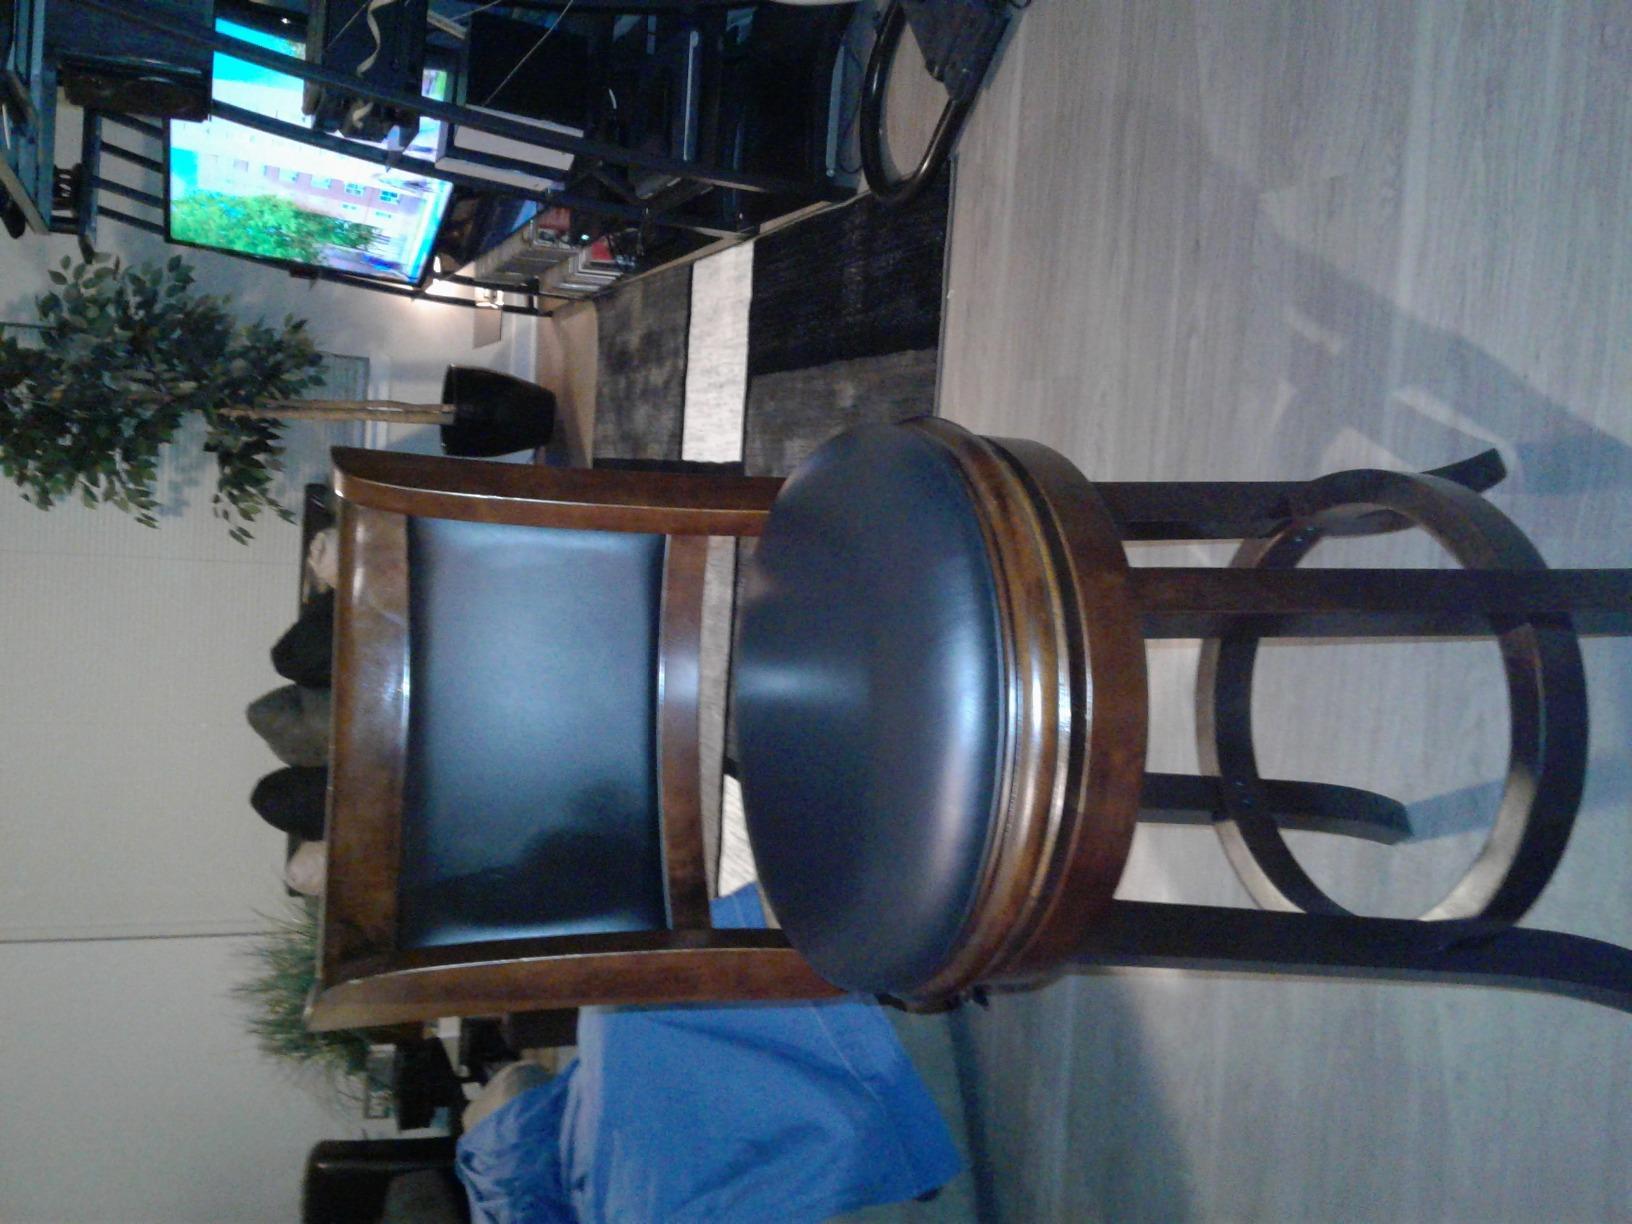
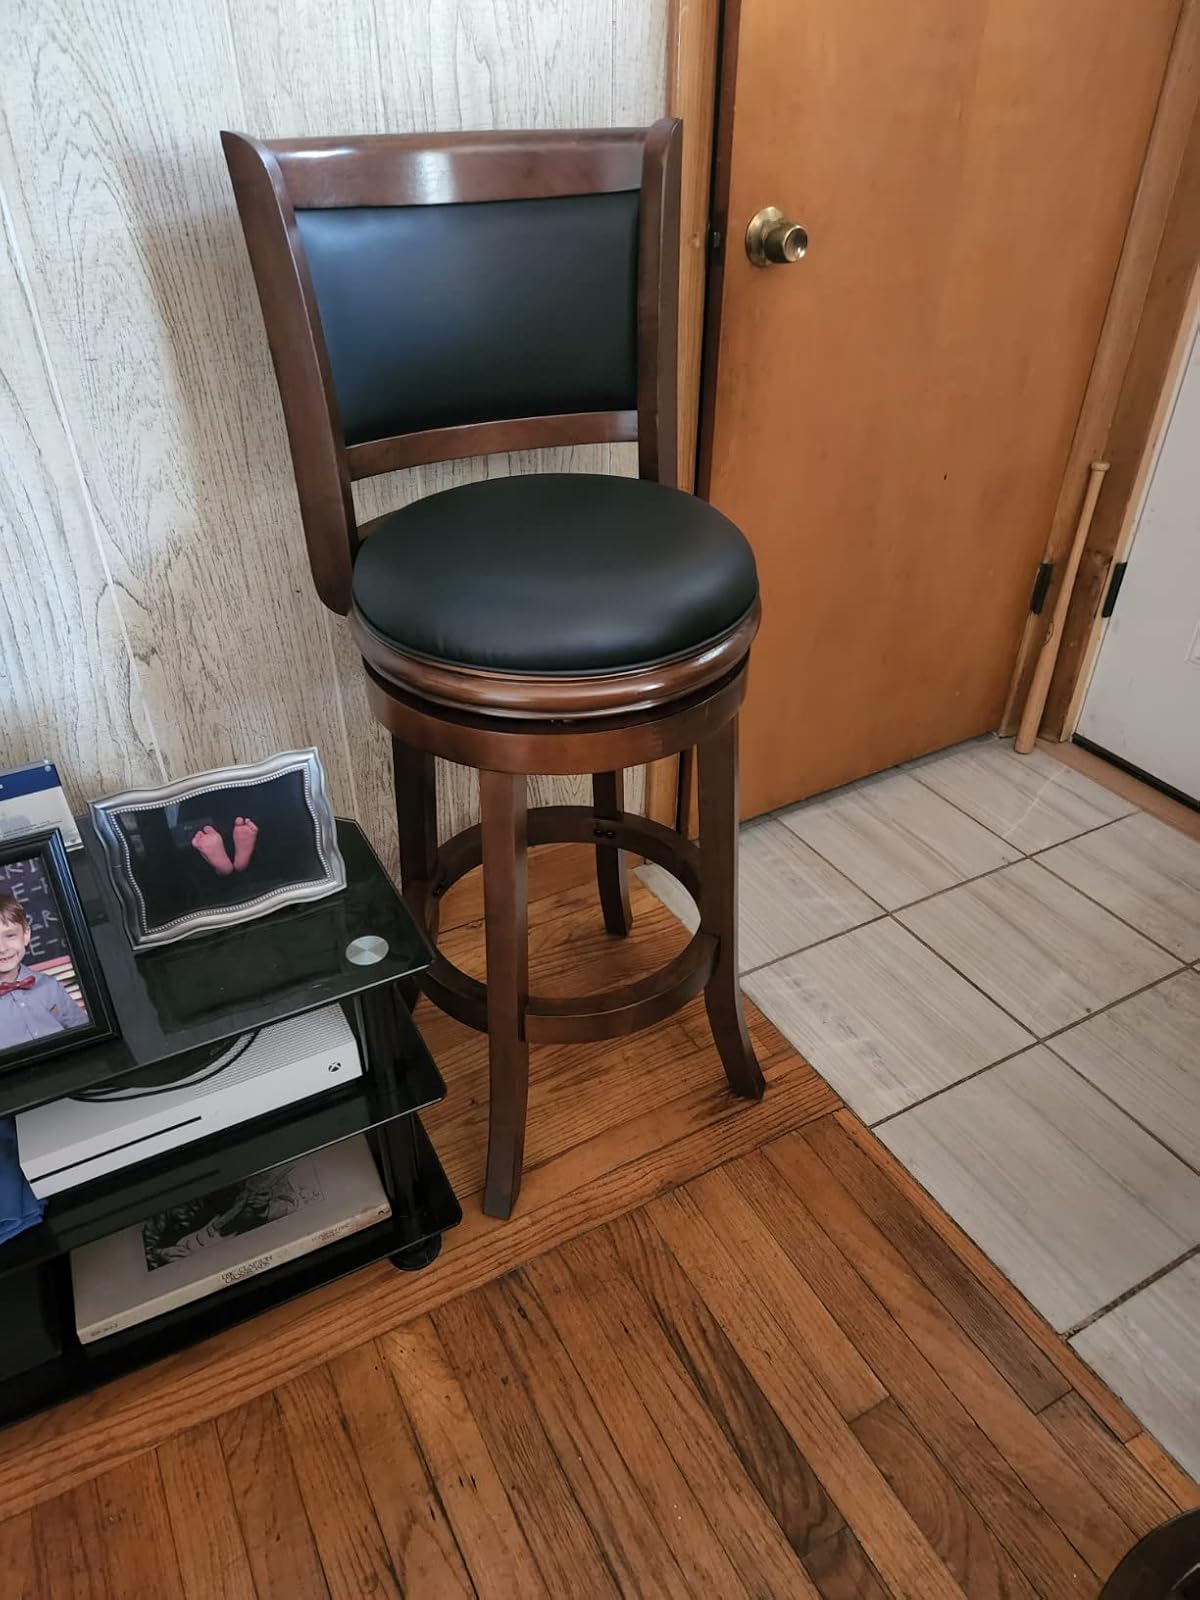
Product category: stool
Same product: yes